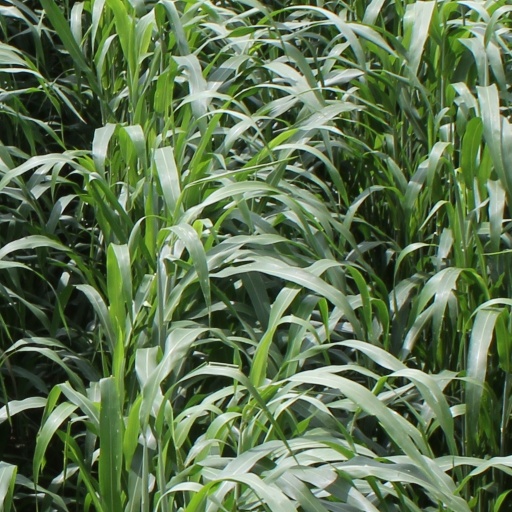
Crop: sorghum